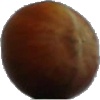
Label: nut_forest